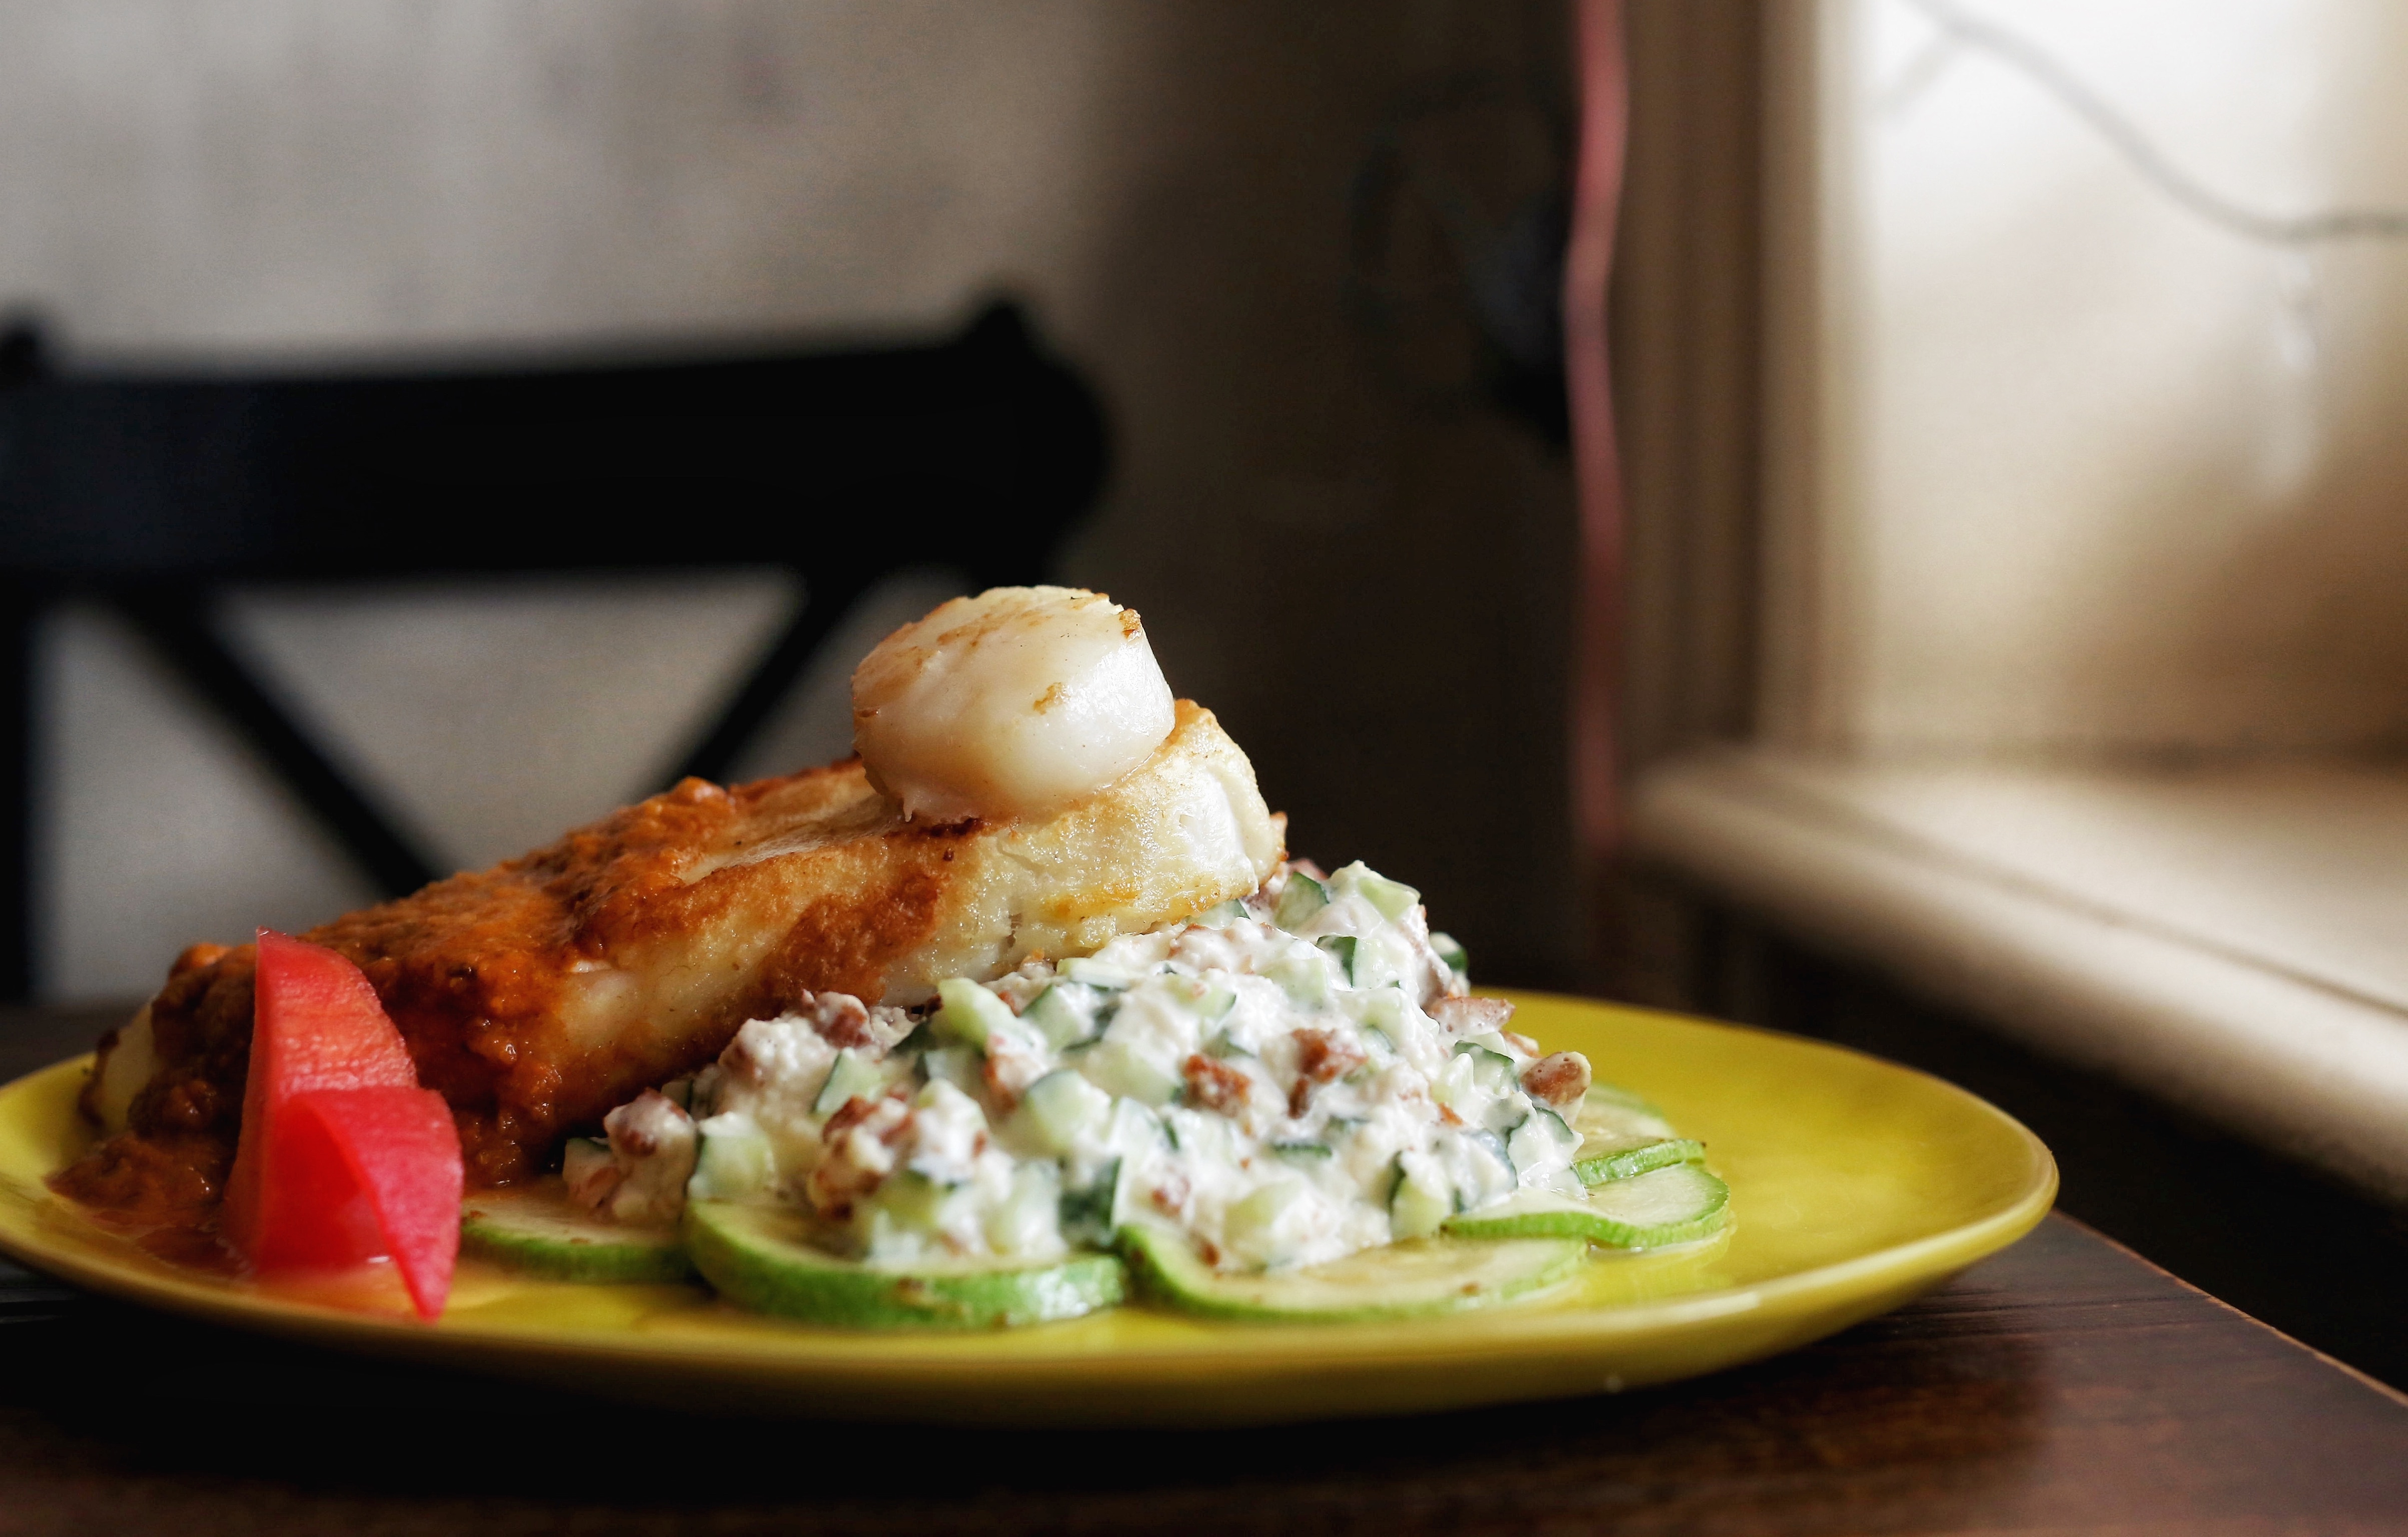
restaurant, dish, meal, food, produce, vegetable, breakfast, cuisine